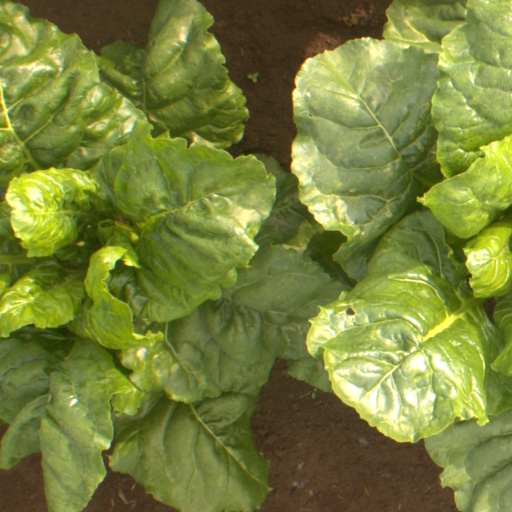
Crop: sugar beet